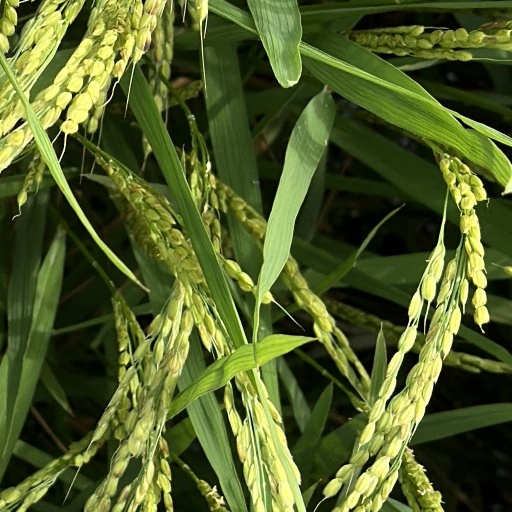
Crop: rice